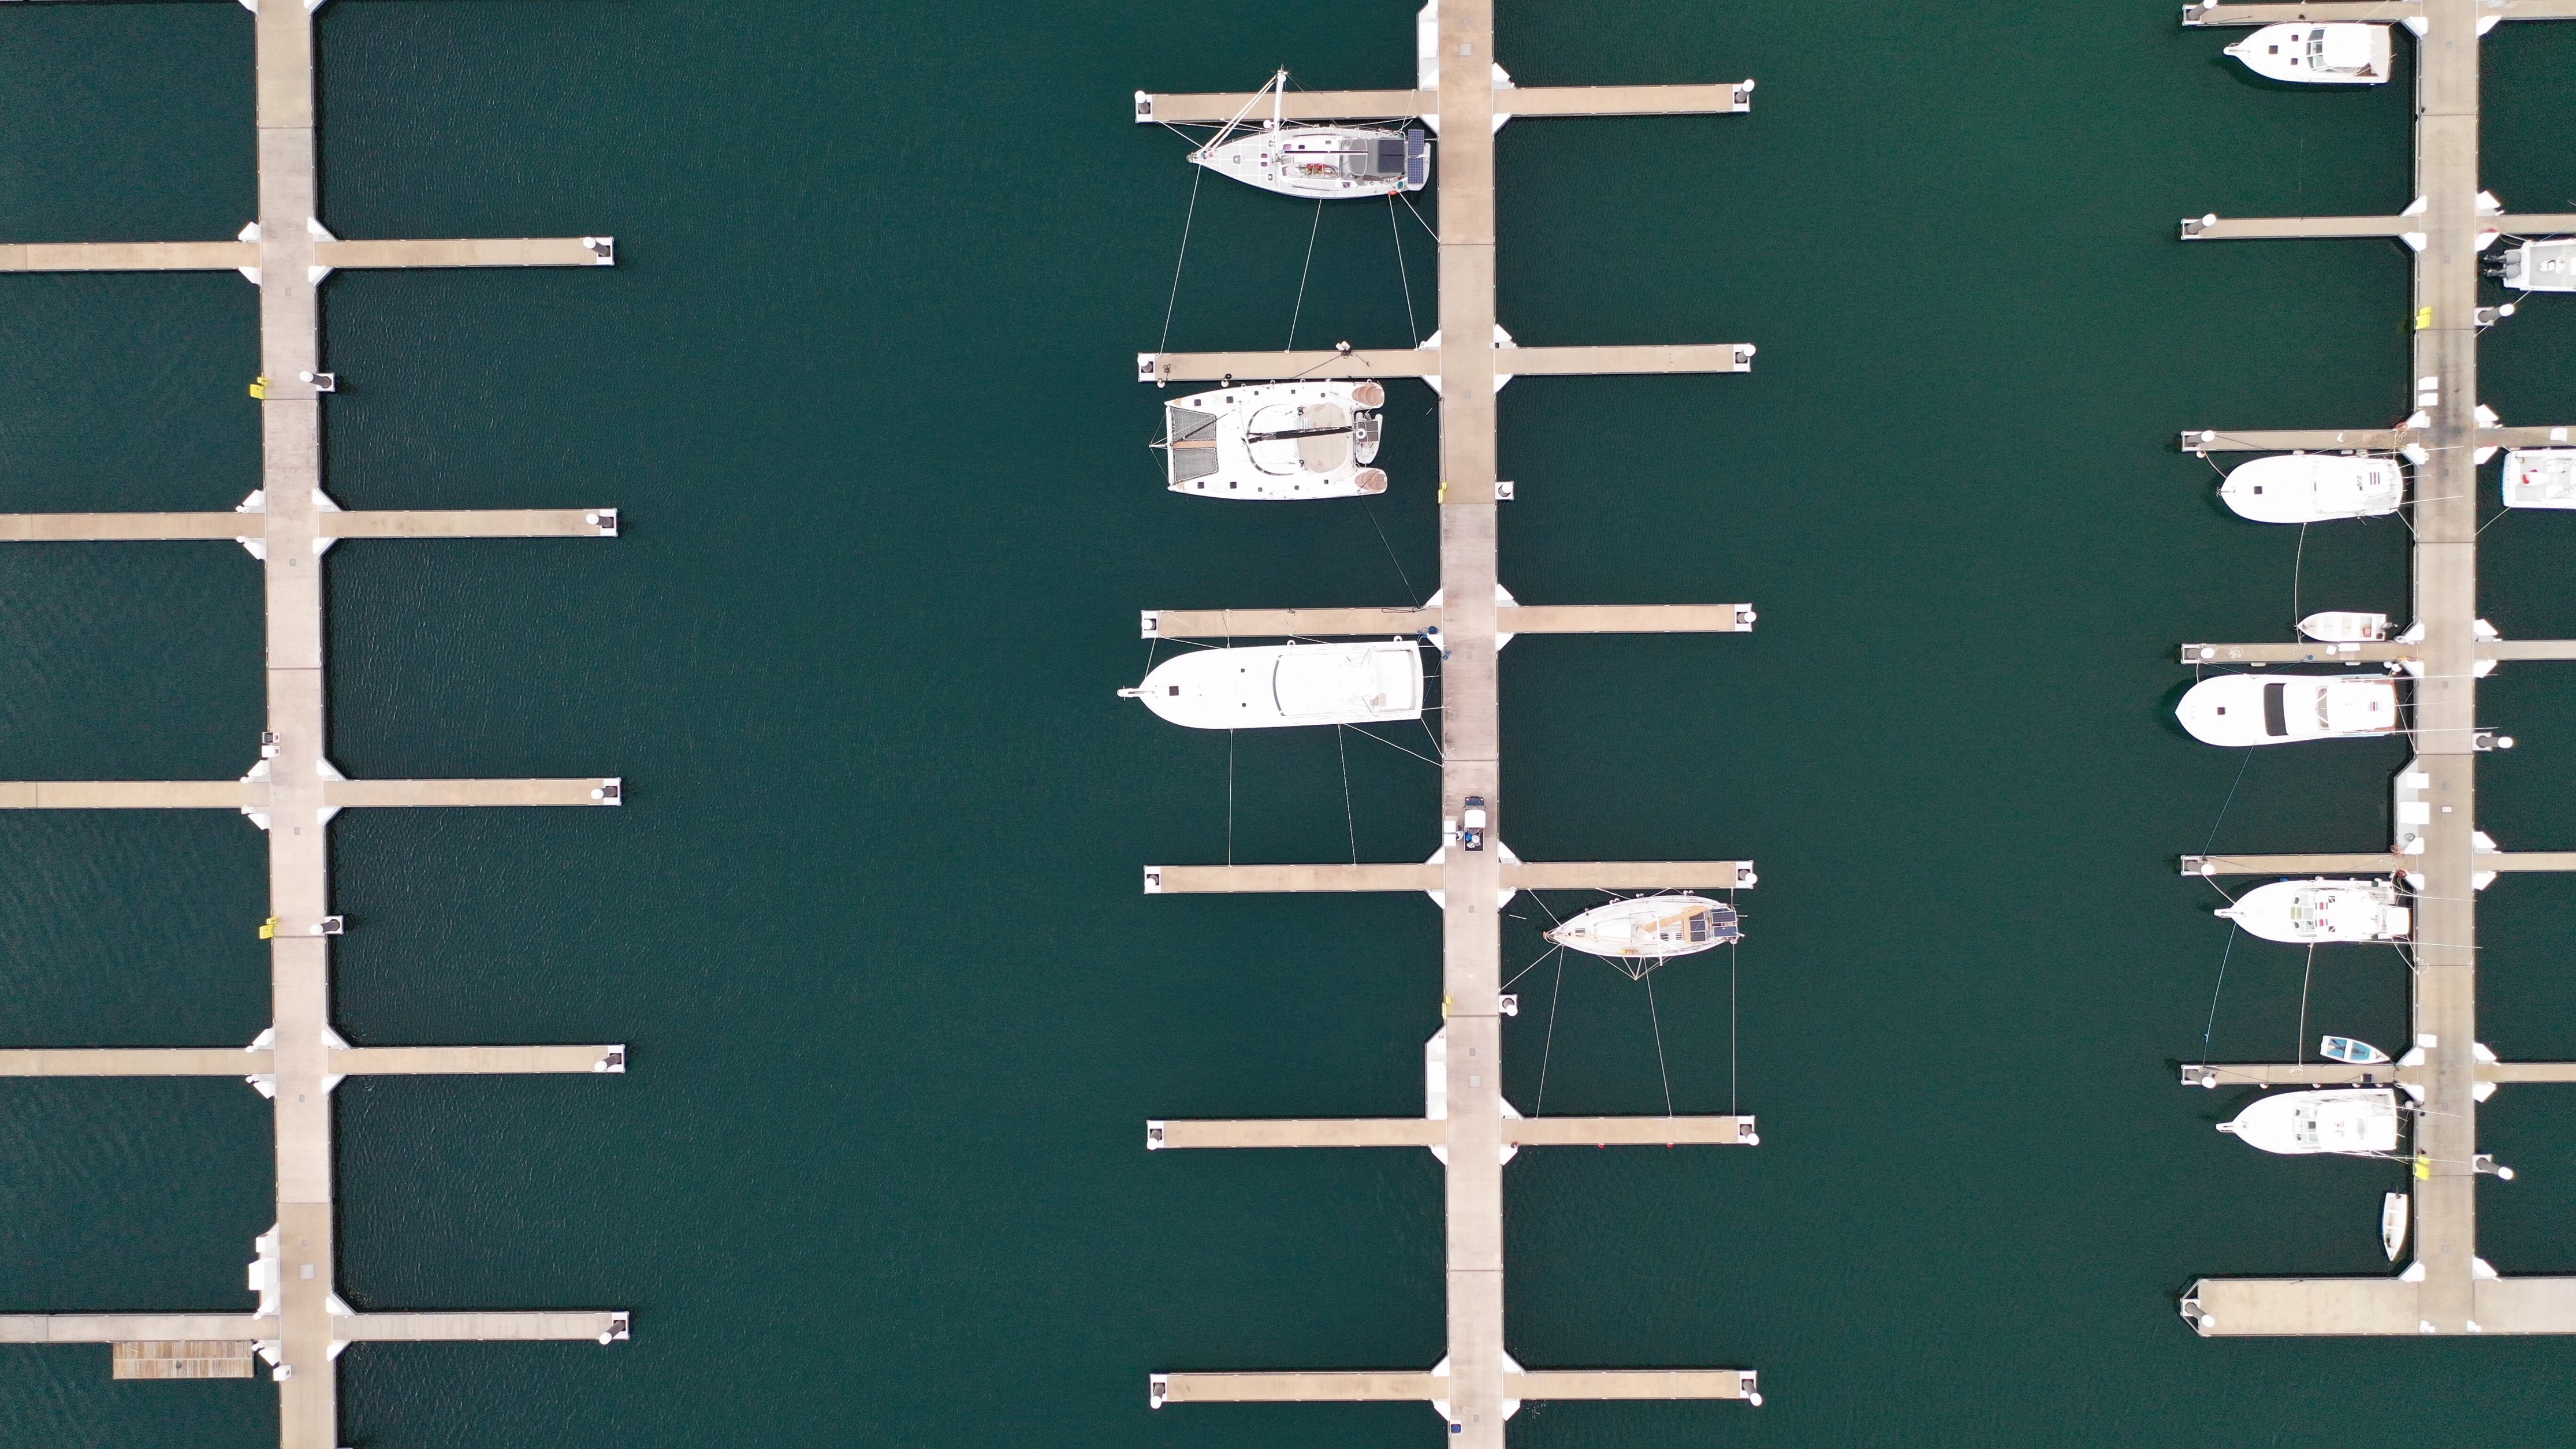
font, pattern, shelf, furniture, airplane, metal